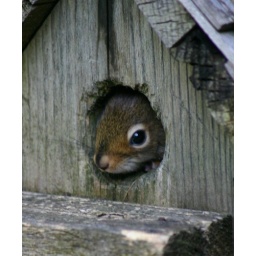
Baby Squirrel in the bird house